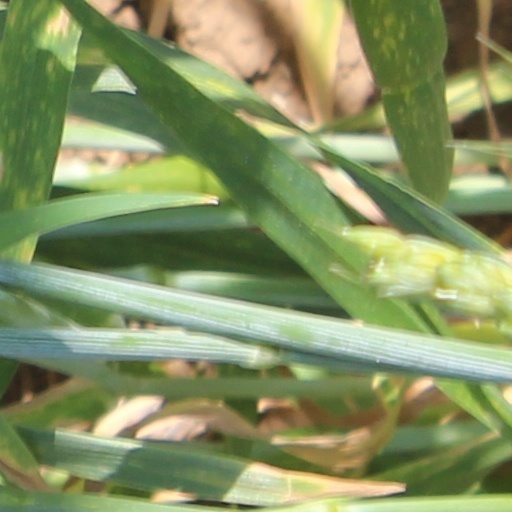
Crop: wheat